Norway–Yugoslavia relations

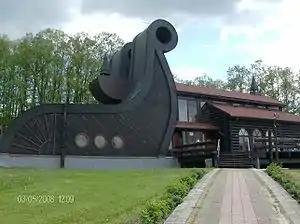
Norwegian house in Gornji Milanovac, Serbia.

The University of Belgrade established Norwegian lectureship in 1977 while the Department of Scandinavian Language and Literature at the same university was established in 1988. The Norwegian House in Gornji Milanovac in the Socialist Republic of Serbia was opened in 1987.